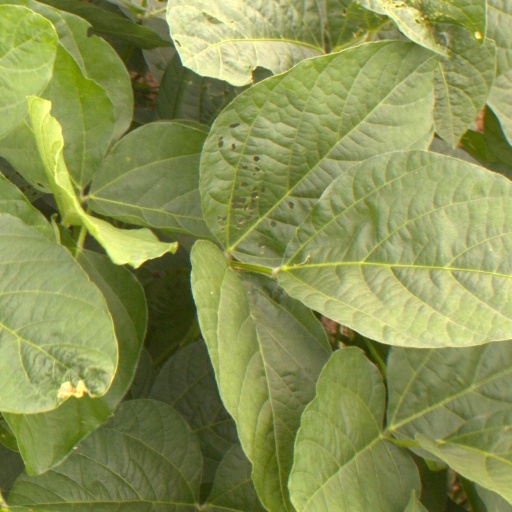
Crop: soybean